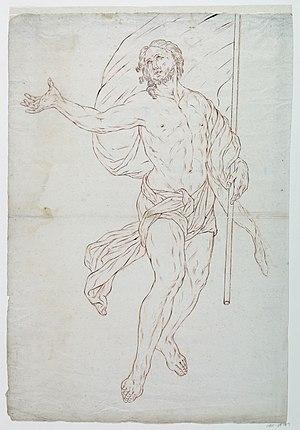
En arts plastiques, le contour est la ligne qui délimite la surface extérieure d'un objet.